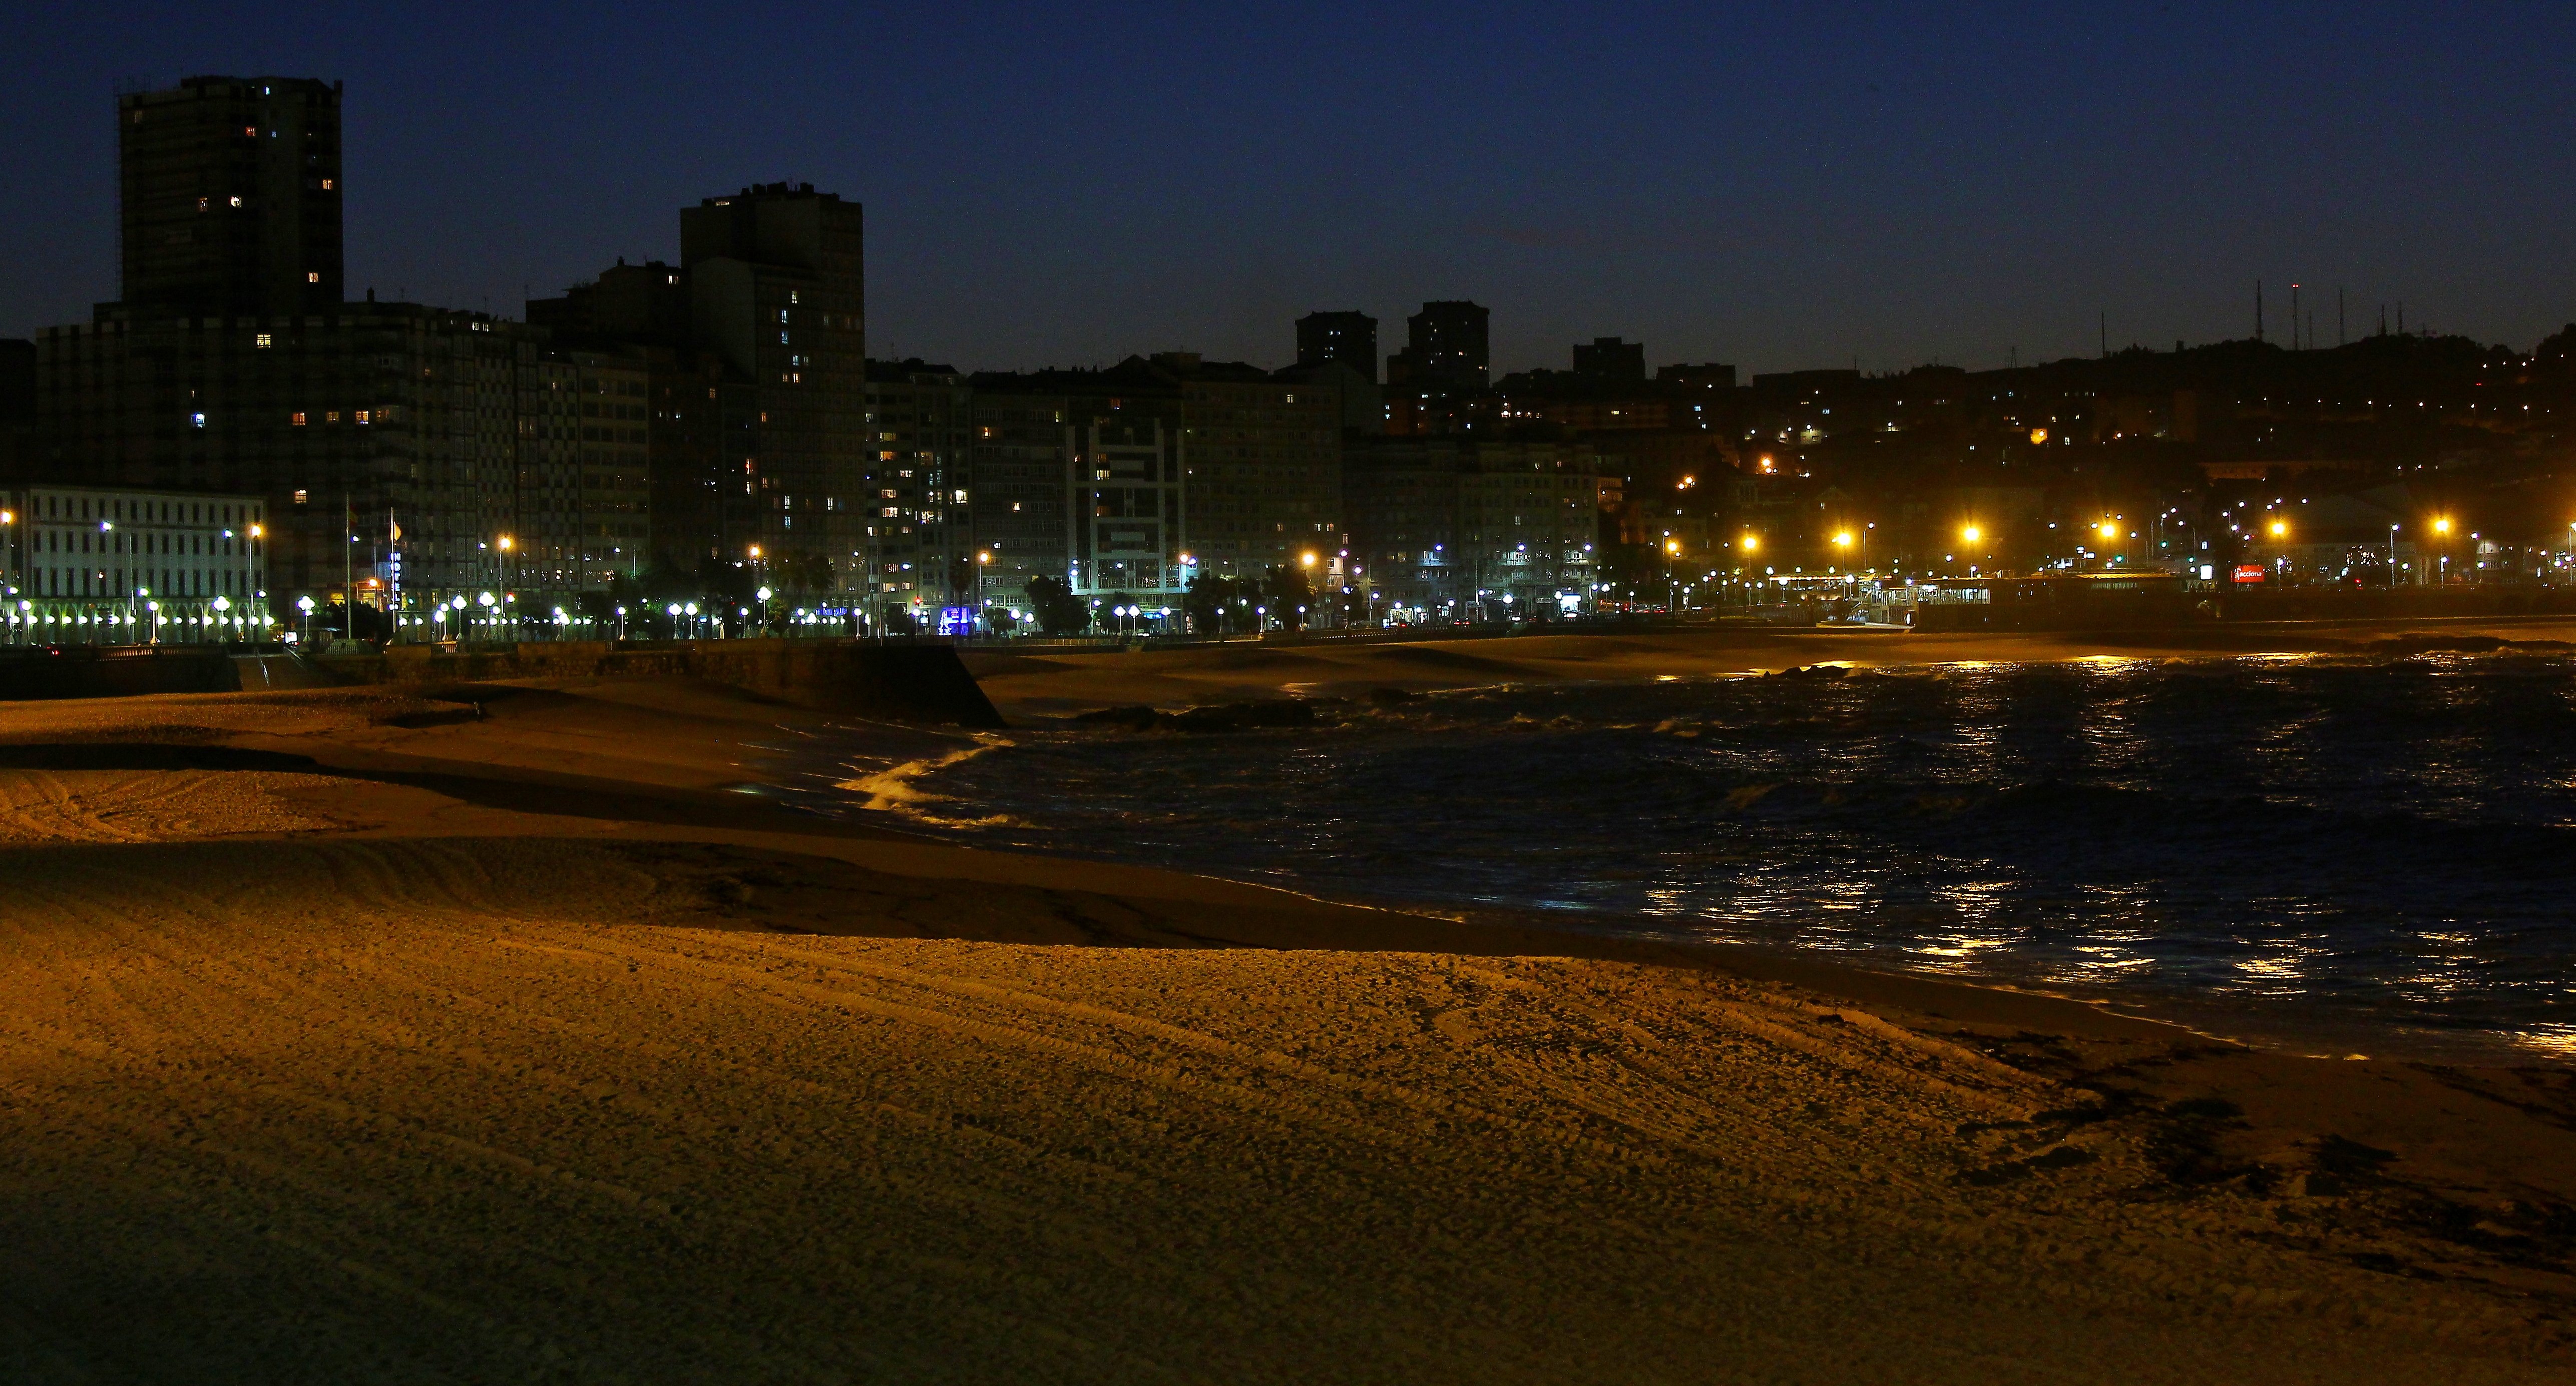
landscape, sea, coast, horizon, light, sunset, skyline, night, morning, dawn, city, cityscape, dusk, evening, reflection, darkness, spain, espaa, galicia, paisajes, acorua, ggl1, gaby1, canon550d, human settlement